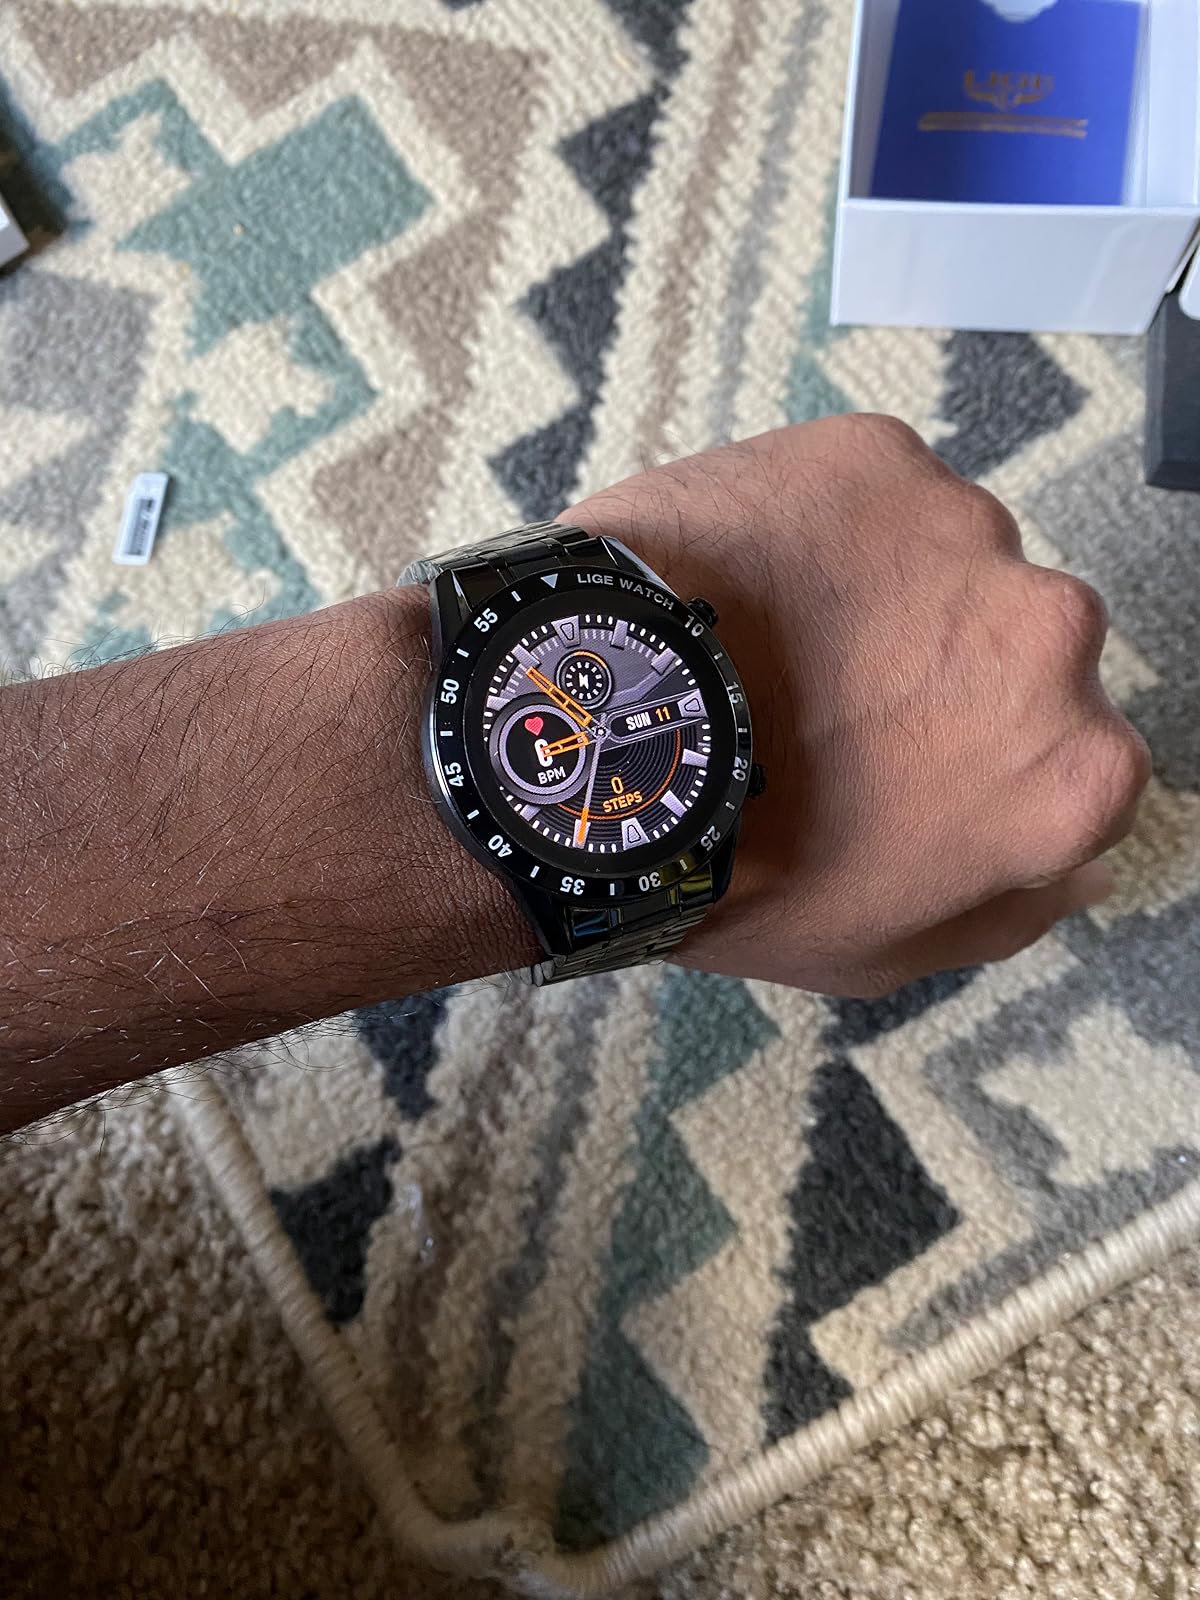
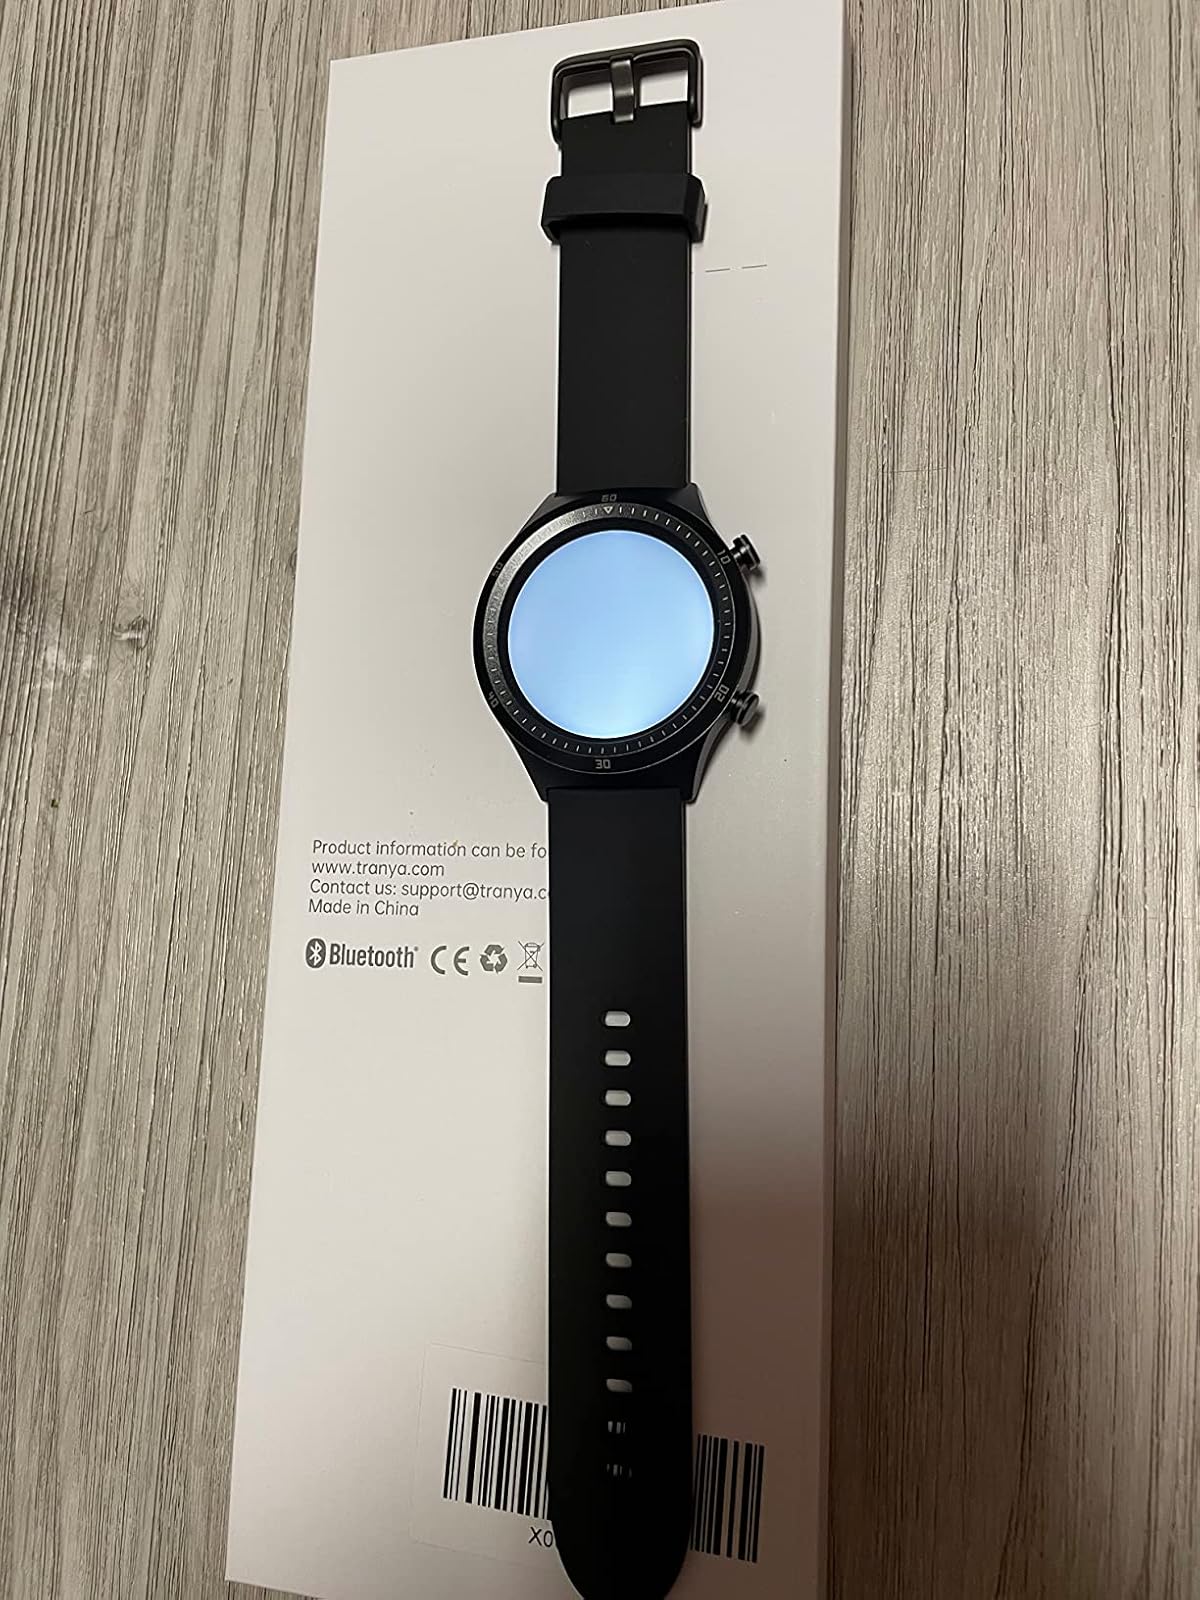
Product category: smartwatch
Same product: no